1814 Perth flood

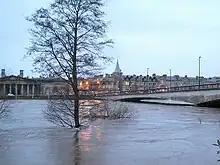
Another high level of the Tay's water, this time in 2008

The 1814 Perth flood was caused by the River Tay, Scotland's longest river, rising to above its normal level. It occurred on 12 February 1814, in Perth, Scotland. It was partly caused by ice jams beneath Perth Bridge, which was built 43 years earlier. The river's height matched that of a flood in 1774.